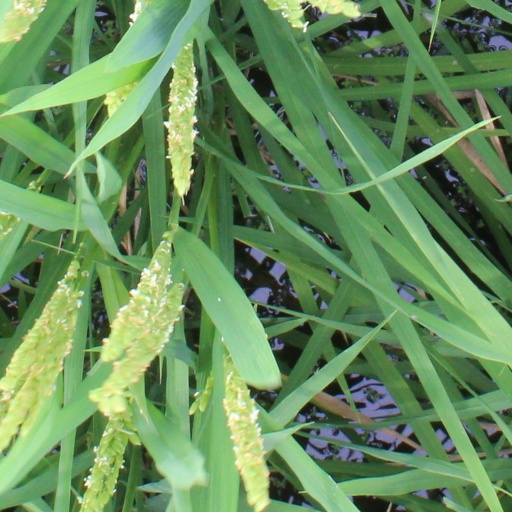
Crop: rice